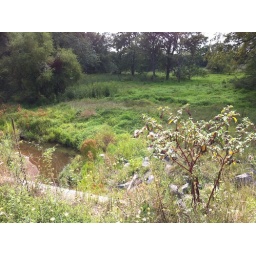
The river by our house on our midday walk